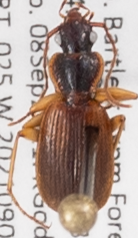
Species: Cymindis cribricollis
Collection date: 2021-09-08
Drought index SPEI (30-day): -0.438
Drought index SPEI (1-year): -0.922
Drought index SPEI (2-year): -0.676